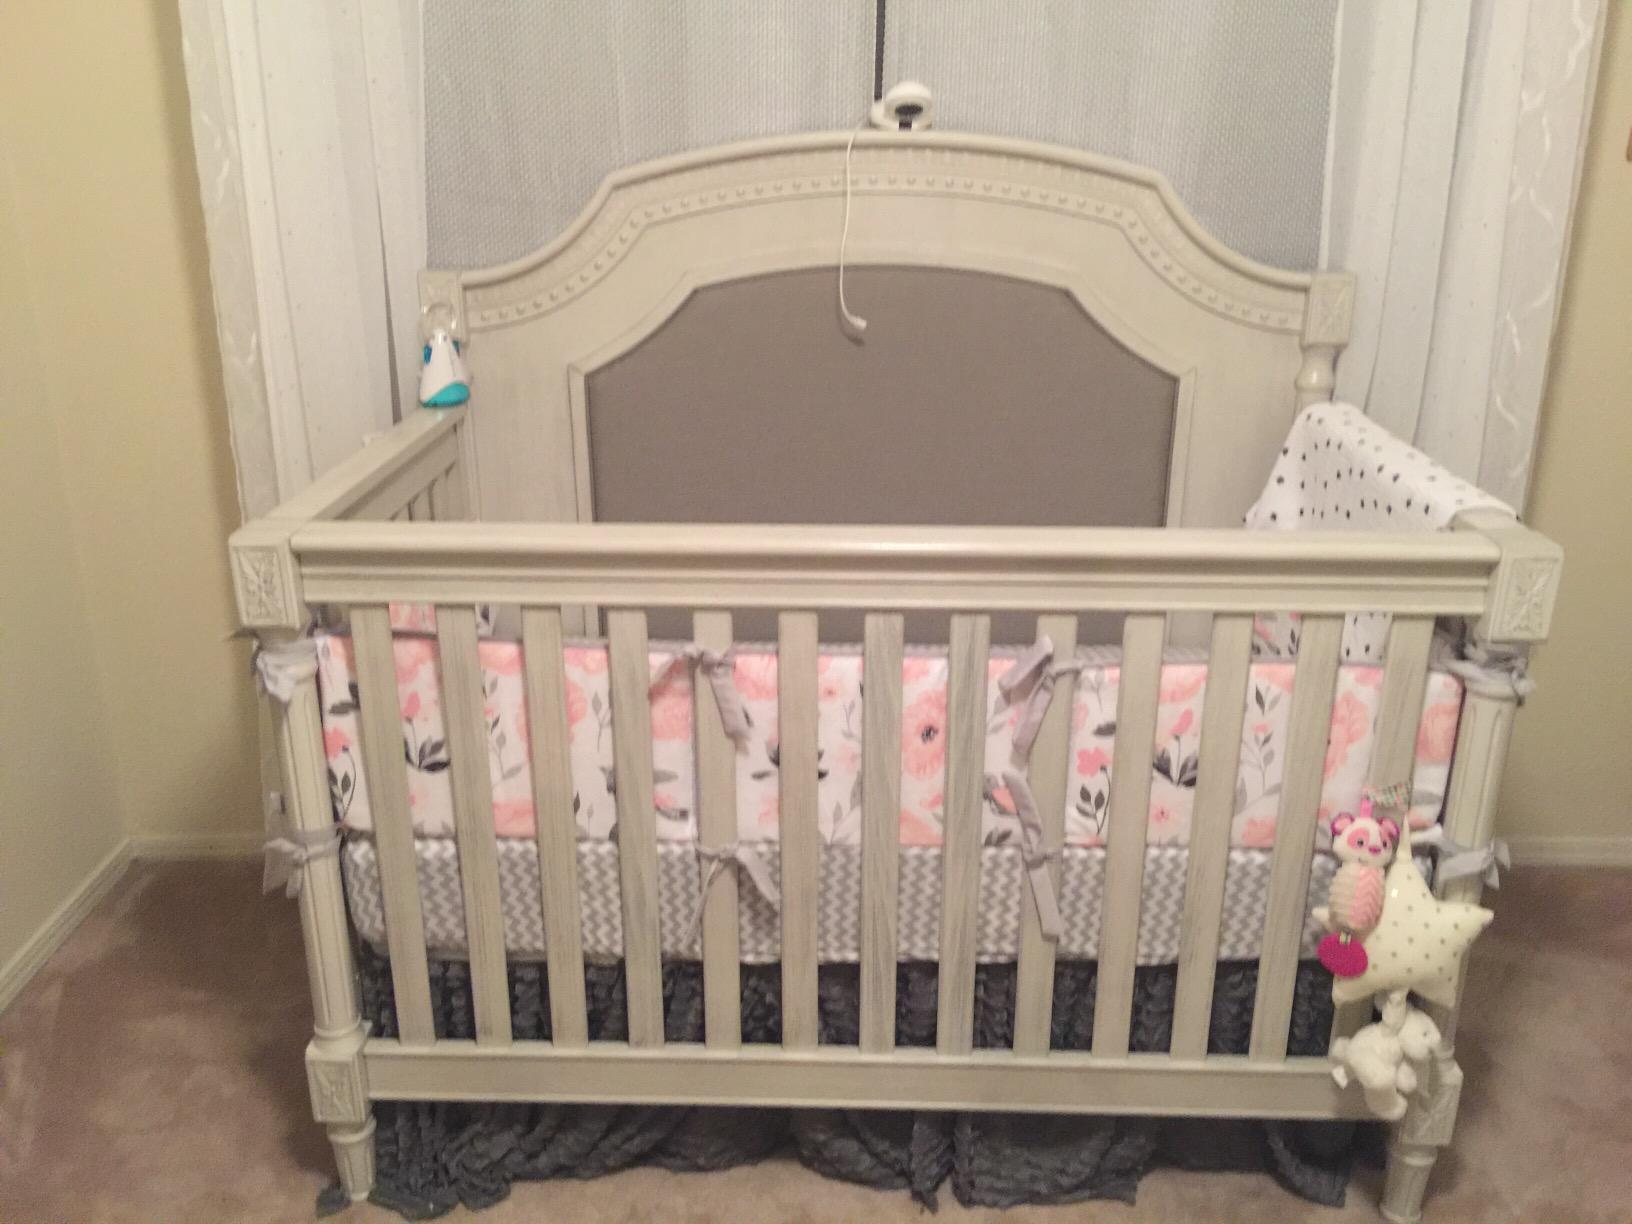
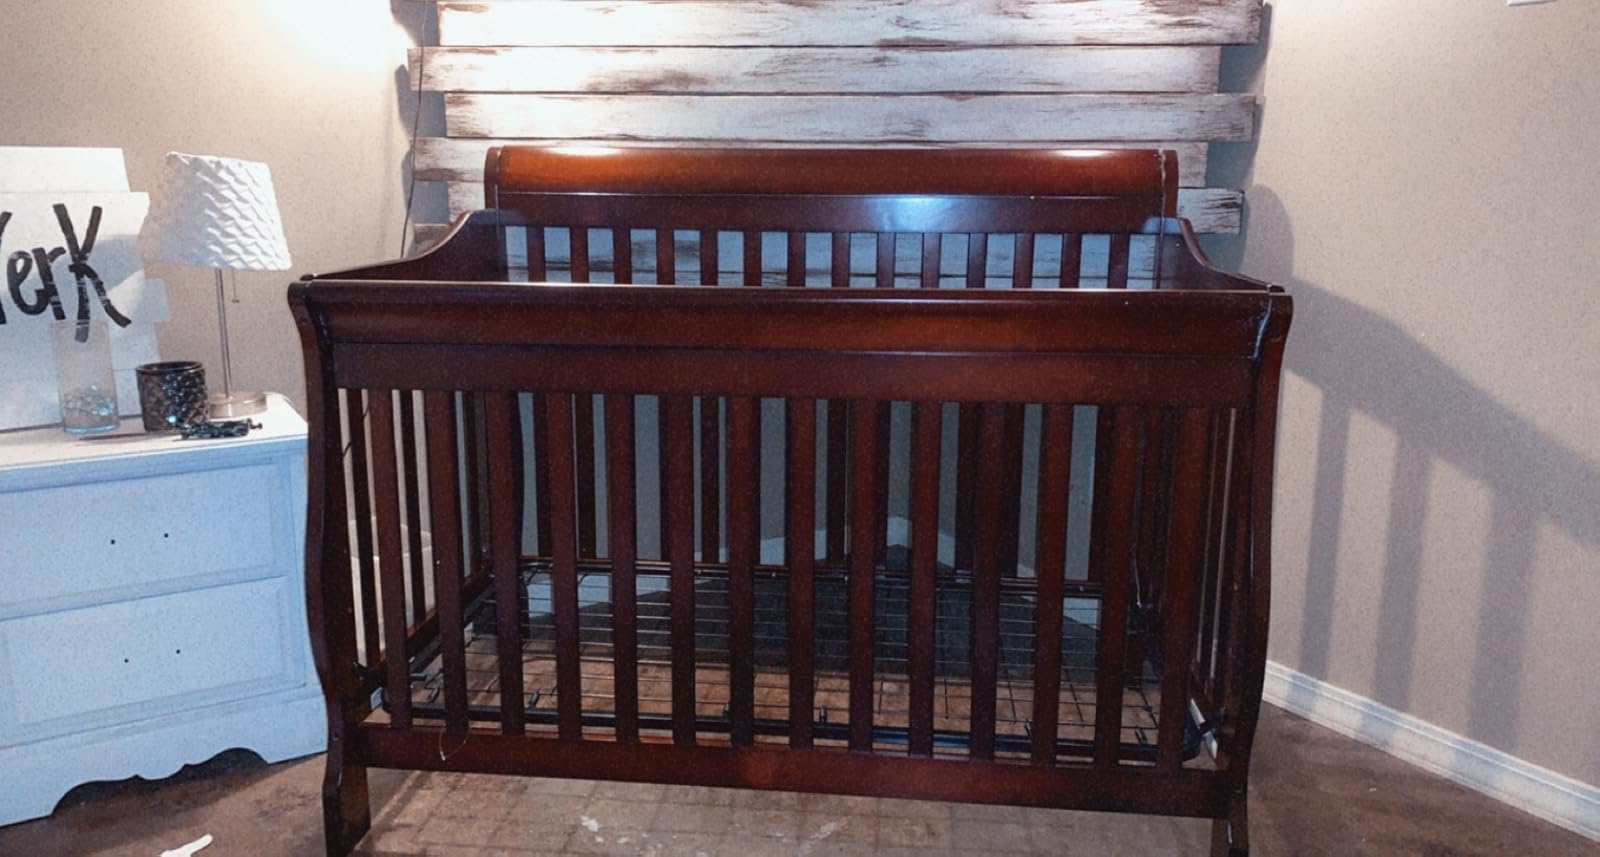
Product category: products_crib
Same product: no